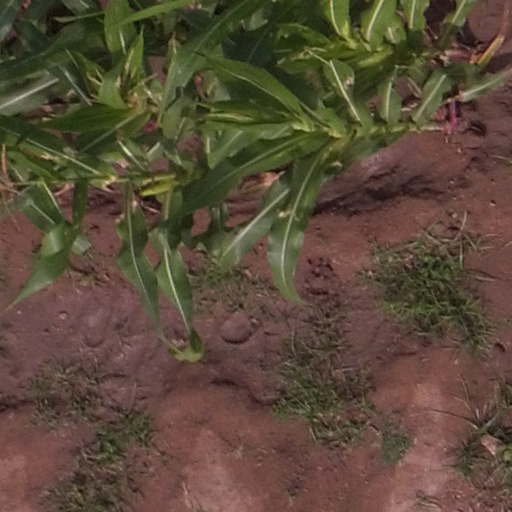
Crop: maize; corn